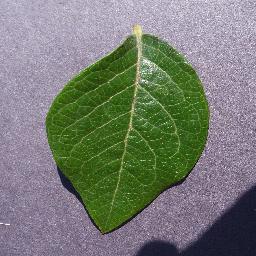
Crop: blueberry
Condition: healthy